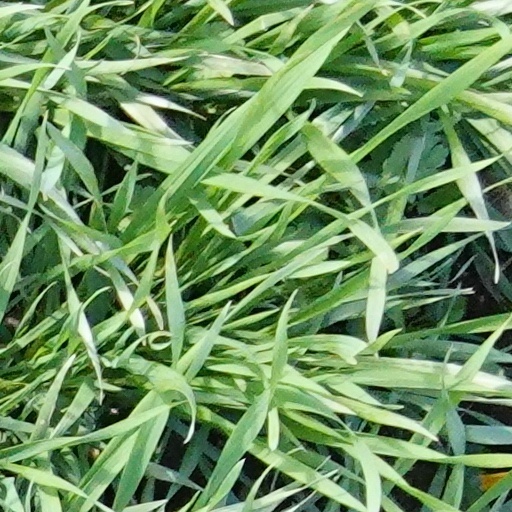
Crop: wheat